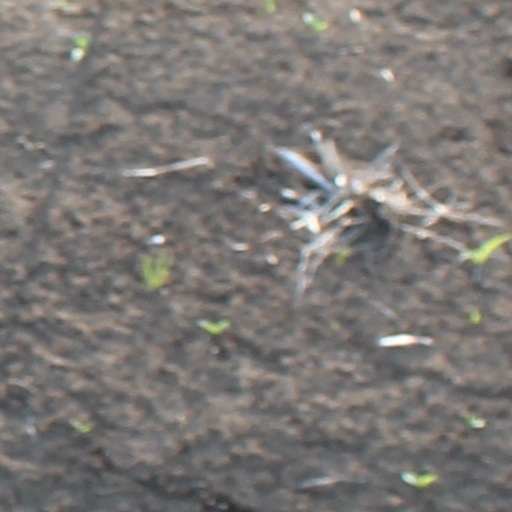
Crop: wheat